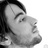
Emotion: neutral